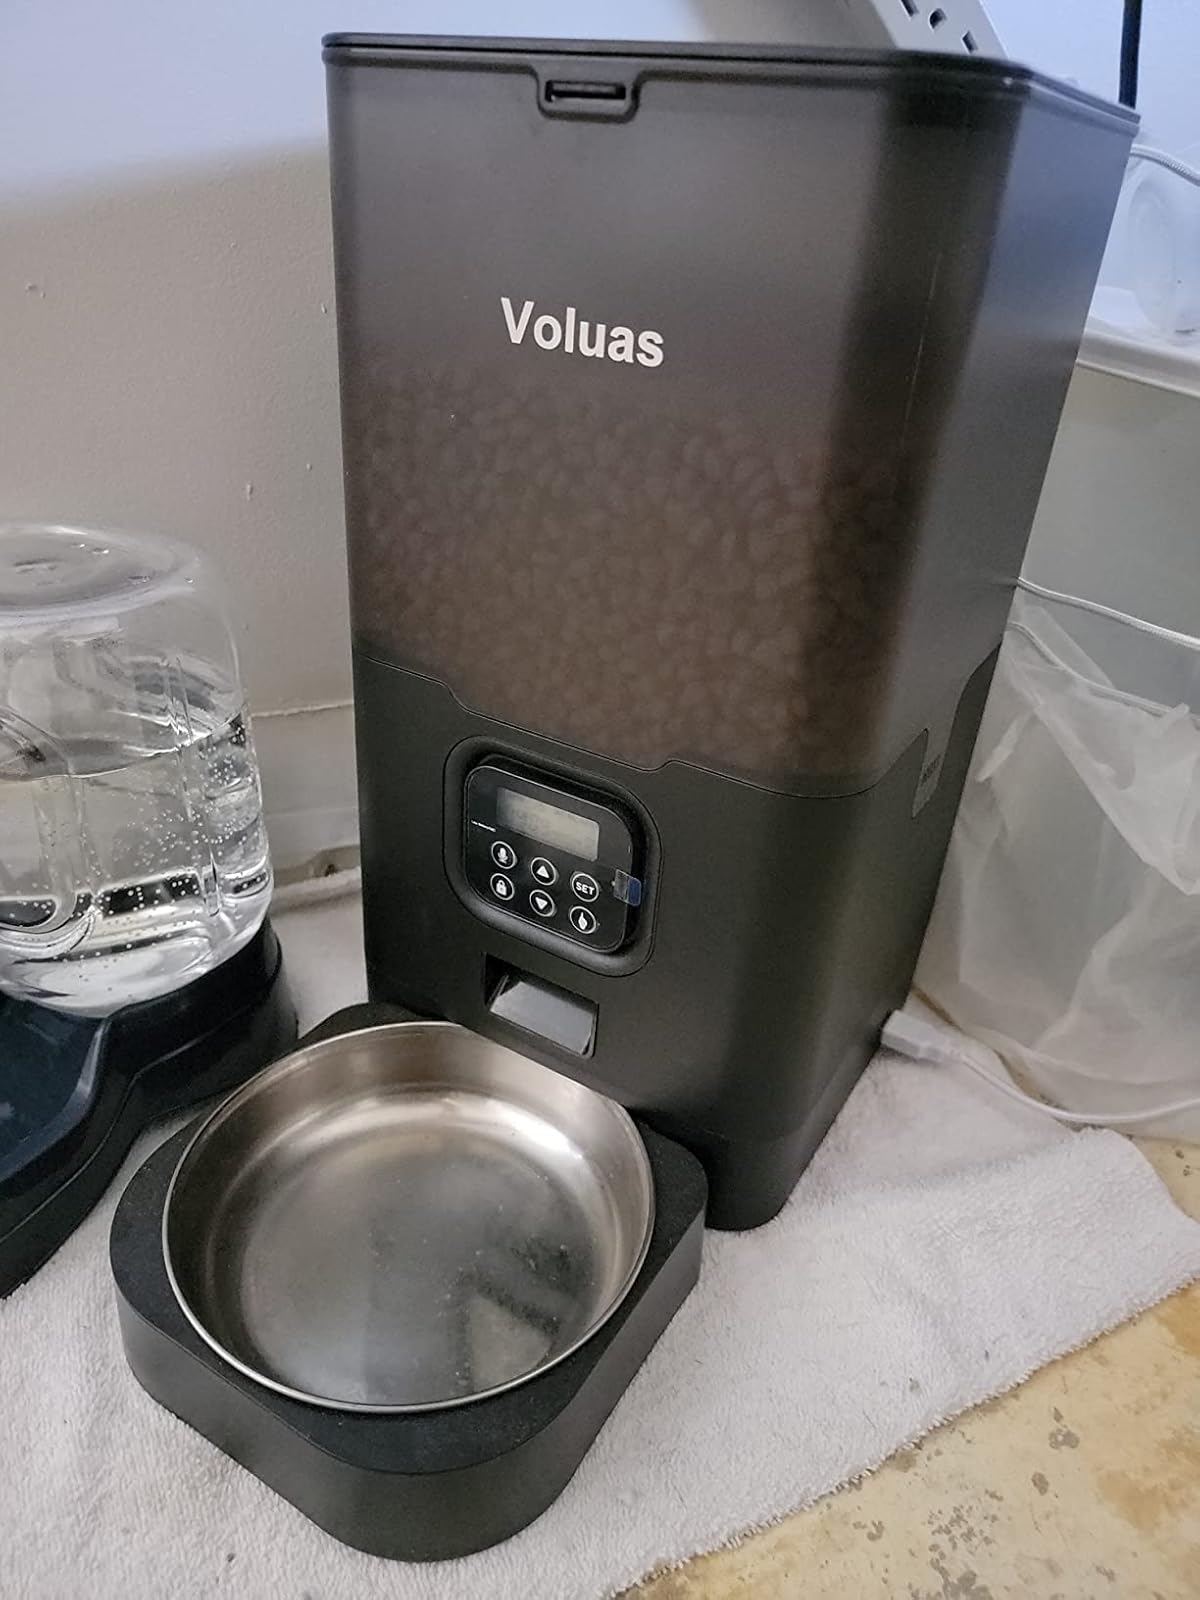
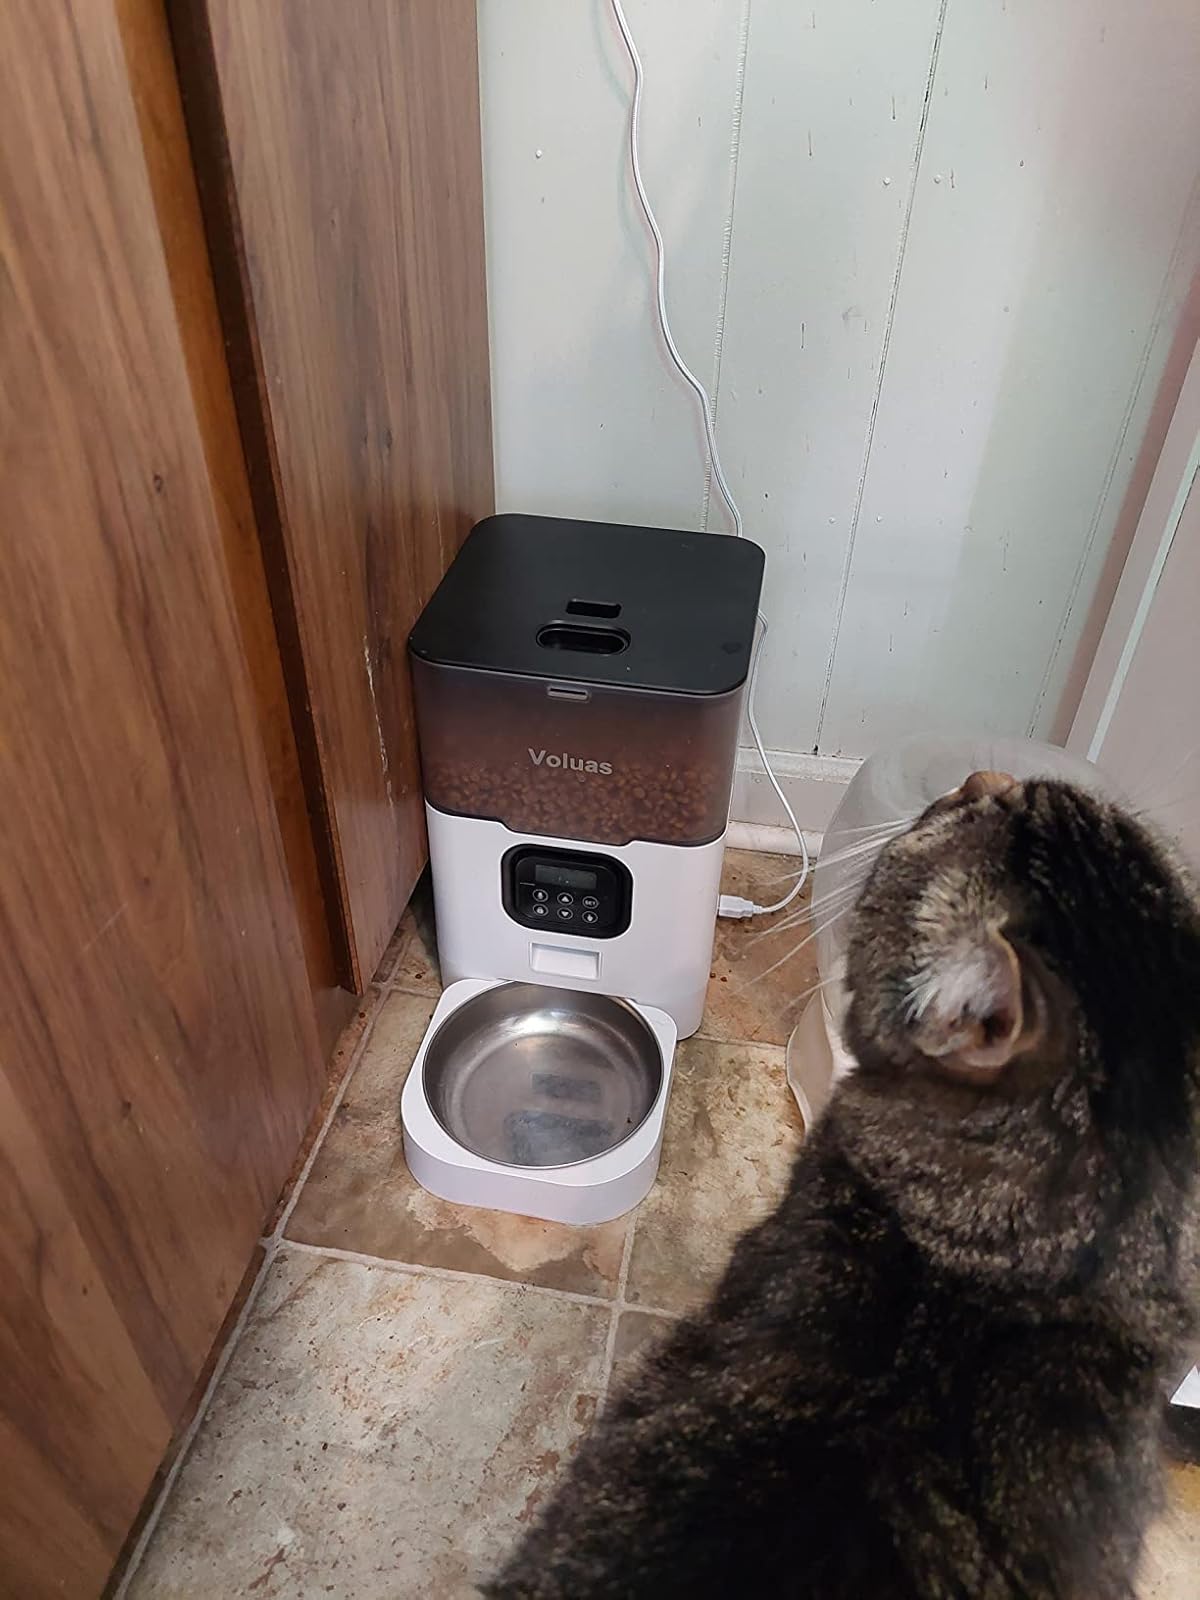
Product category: items_feeder
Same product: no